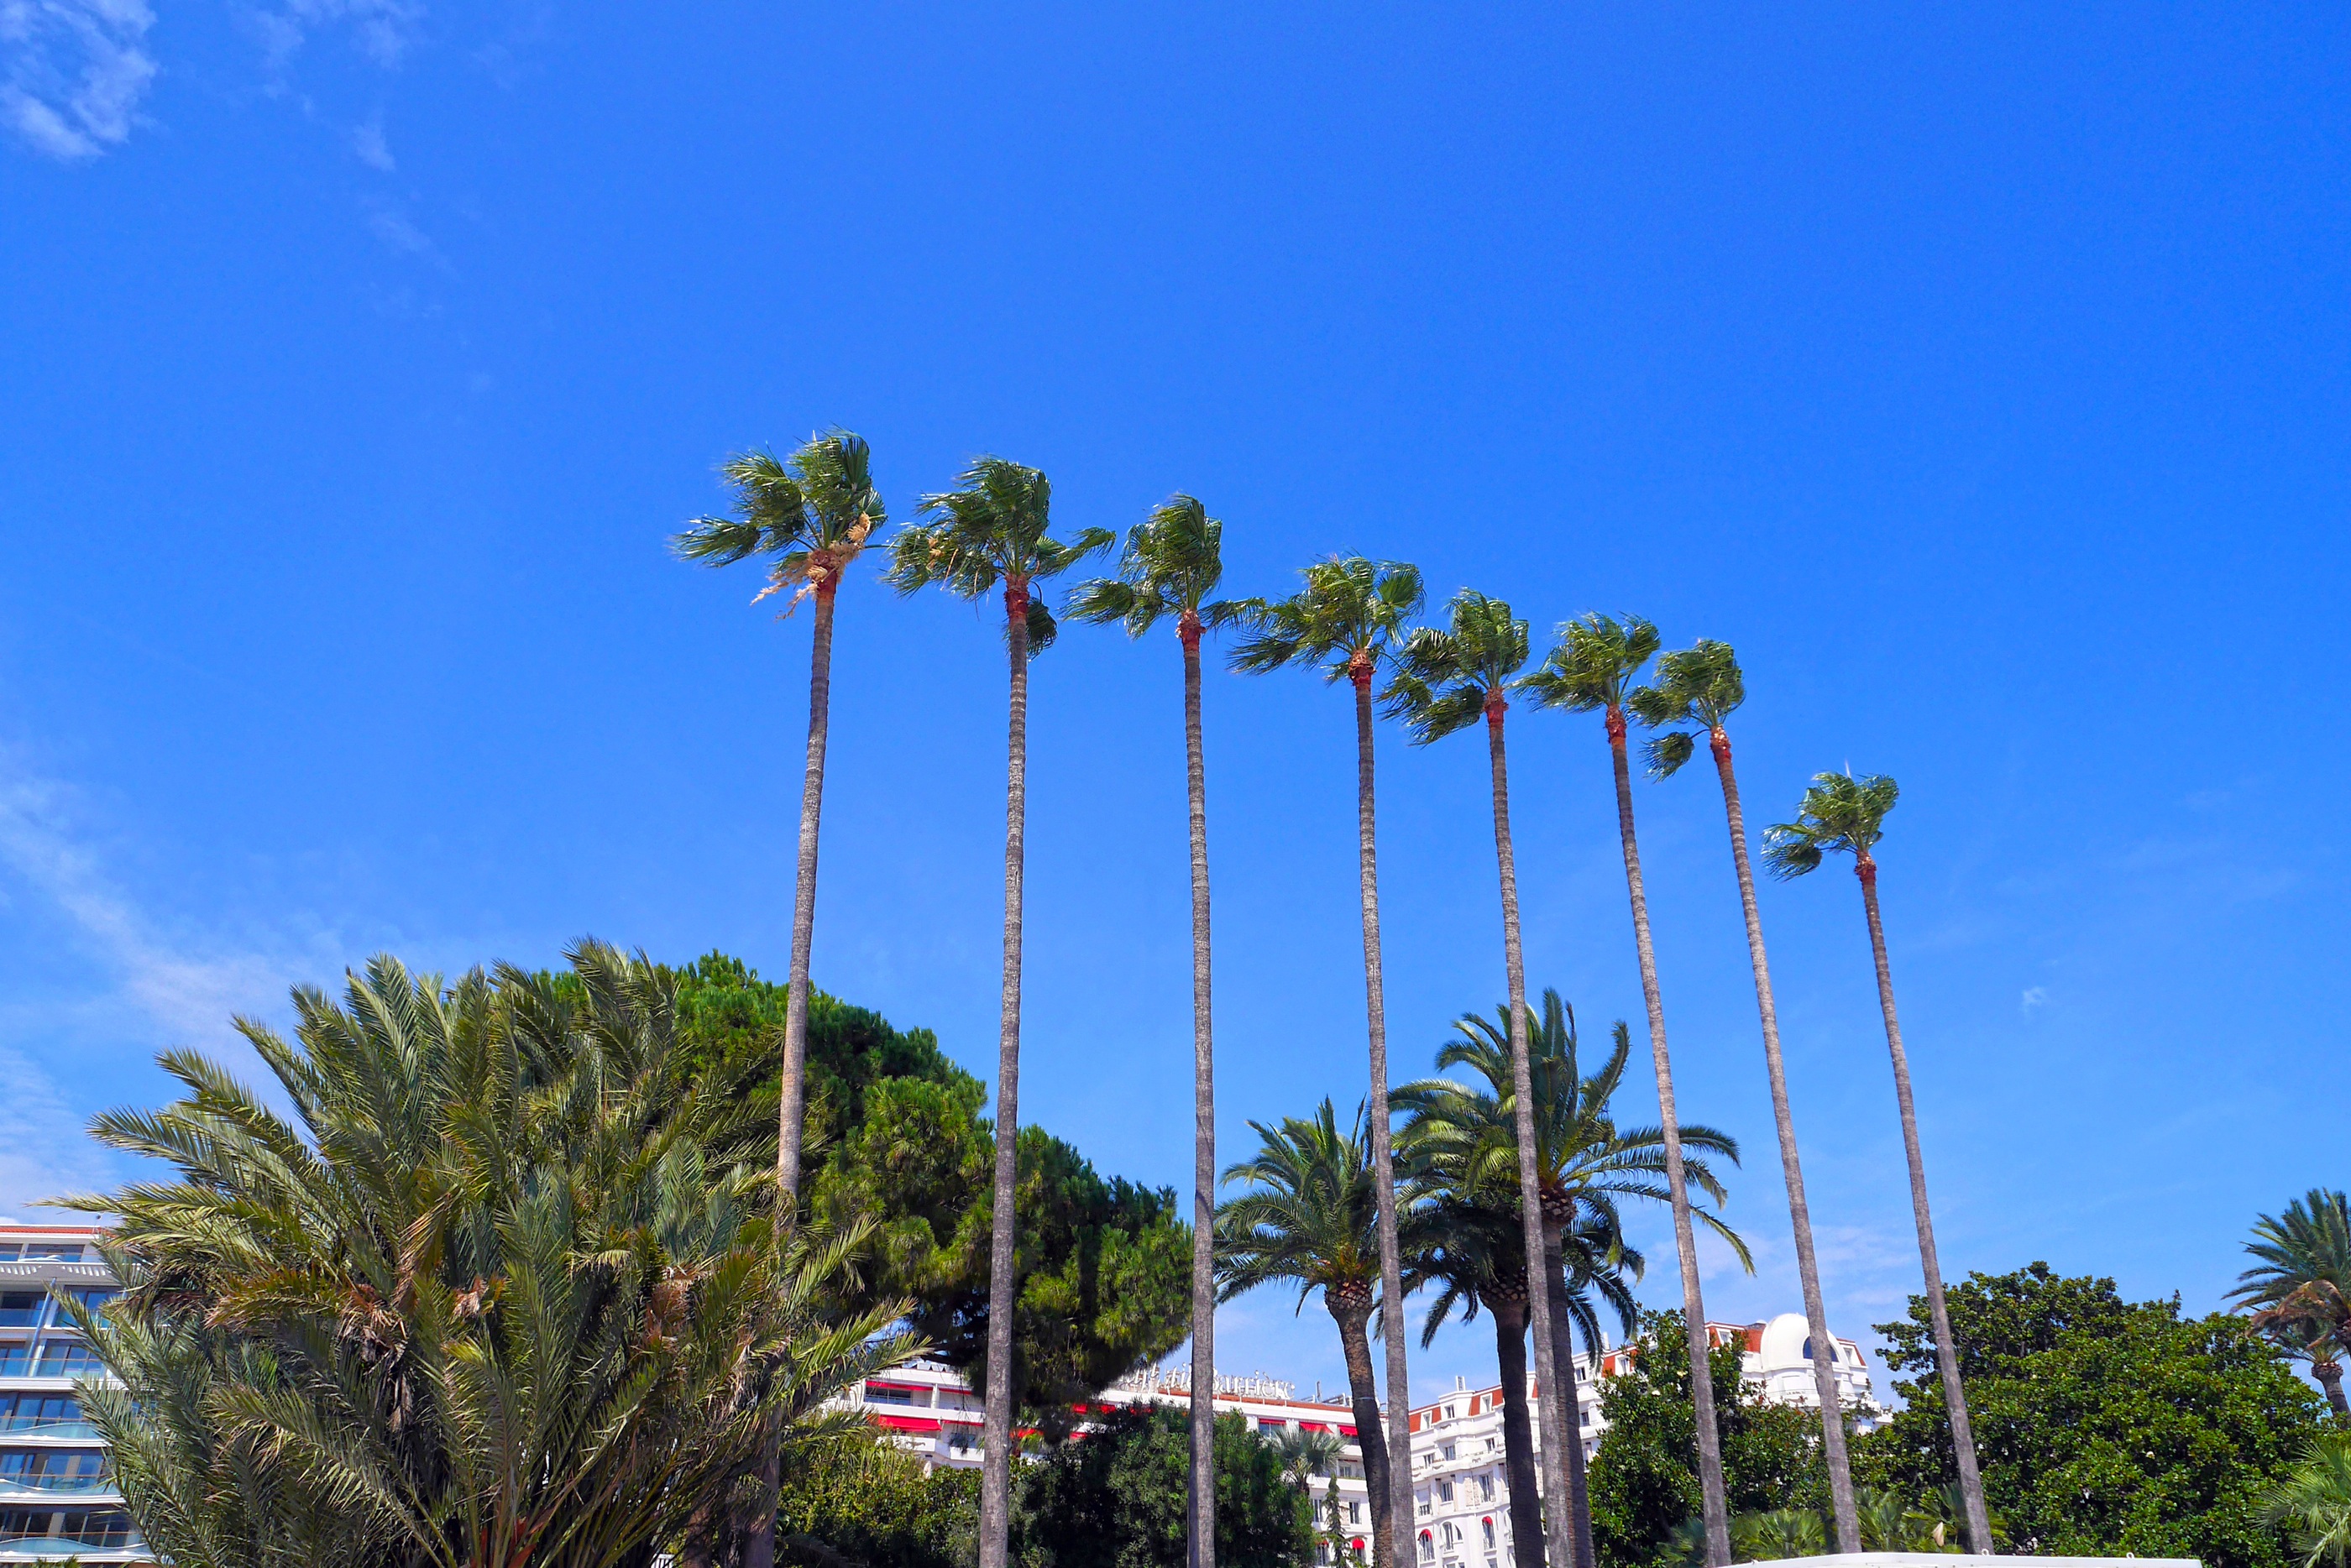
tree, plant, sky, sunshine, palm tree, flower, wind, park, botany, flora, ecosystem, flowering plant, cannes, woody plant, land plant, arecales, palm family